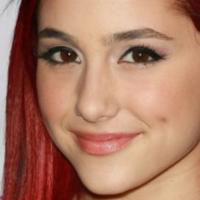
Age group: age 11-20